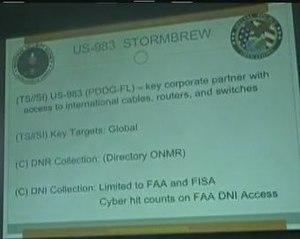
STORMBREW est un programme clandestin de surveillance de l'Internet de la National Security Agency. Le budget pour l'année fiscale 2013 de STORMBREW est de 46,06 millions US$, révélé la même année à la suite de fuites du lanceur d'alerte Edward Snowden.